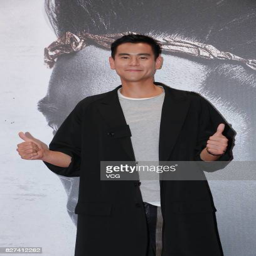
actor attends the fans meeting